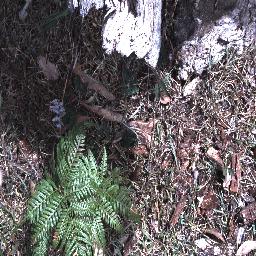
Label: negative